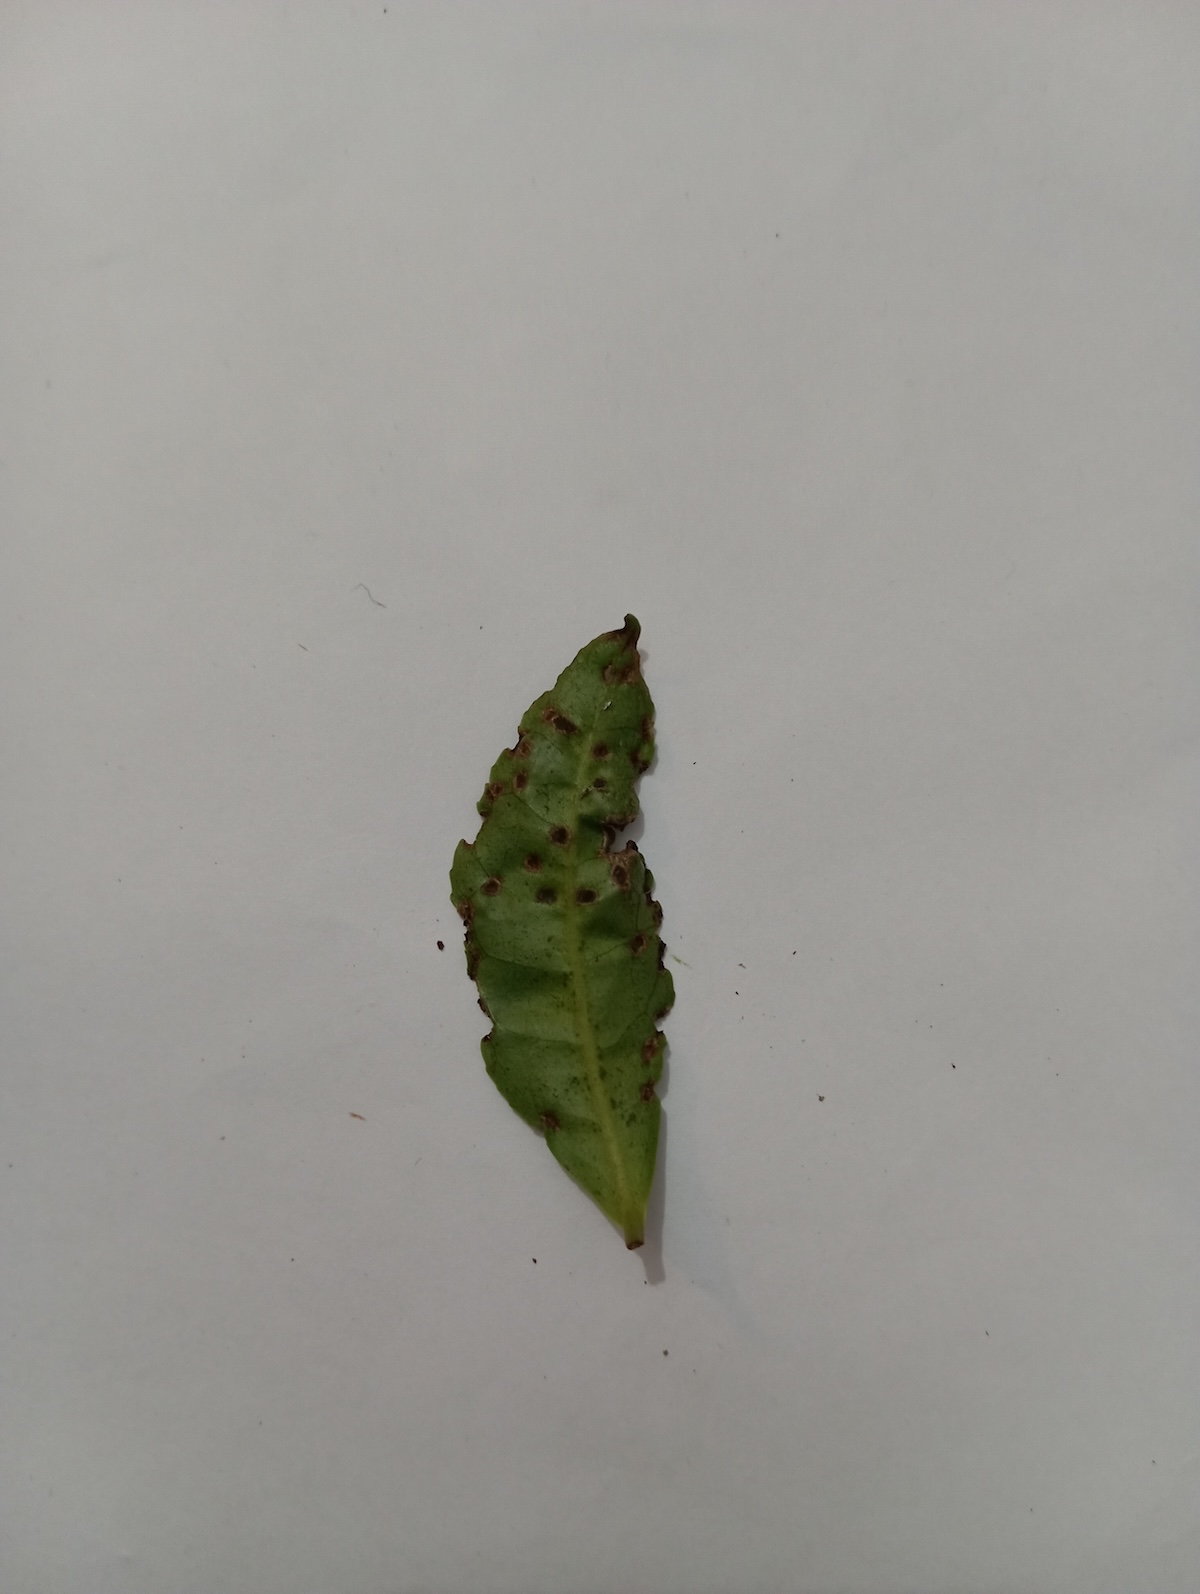
Label: Green mirid bug